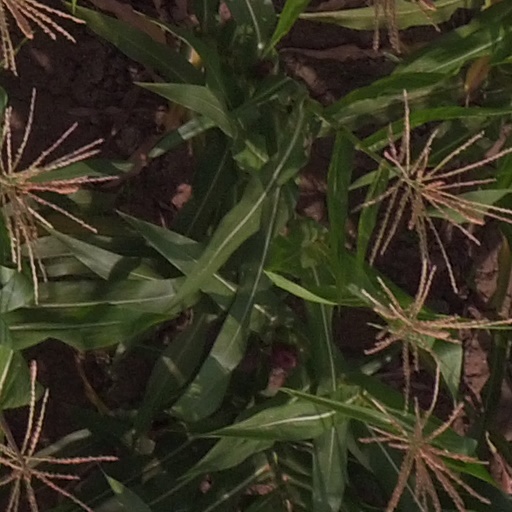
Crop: maize; corn